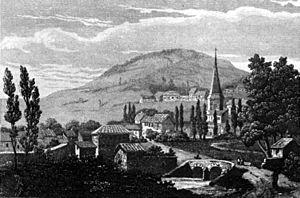
Lay-Saint-Christophe est une commune française située dans le département de Meurthe-et-Moselle en région Grand Est.